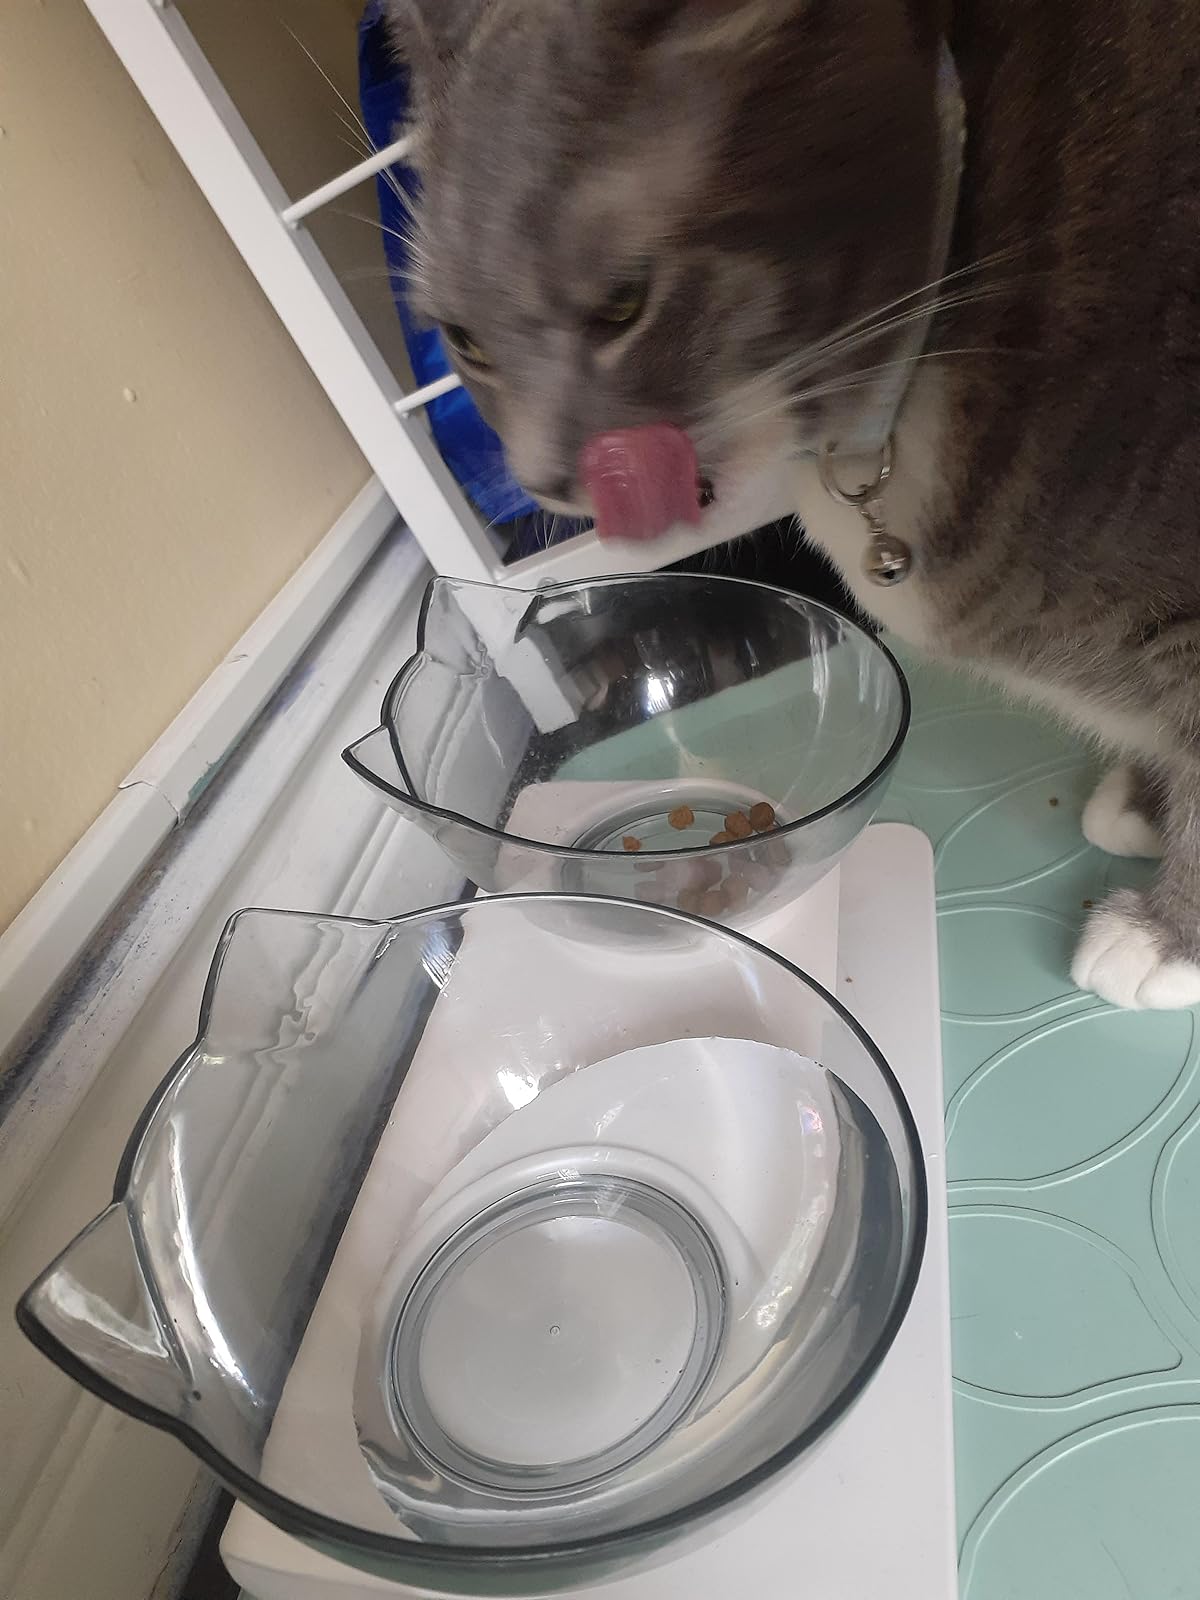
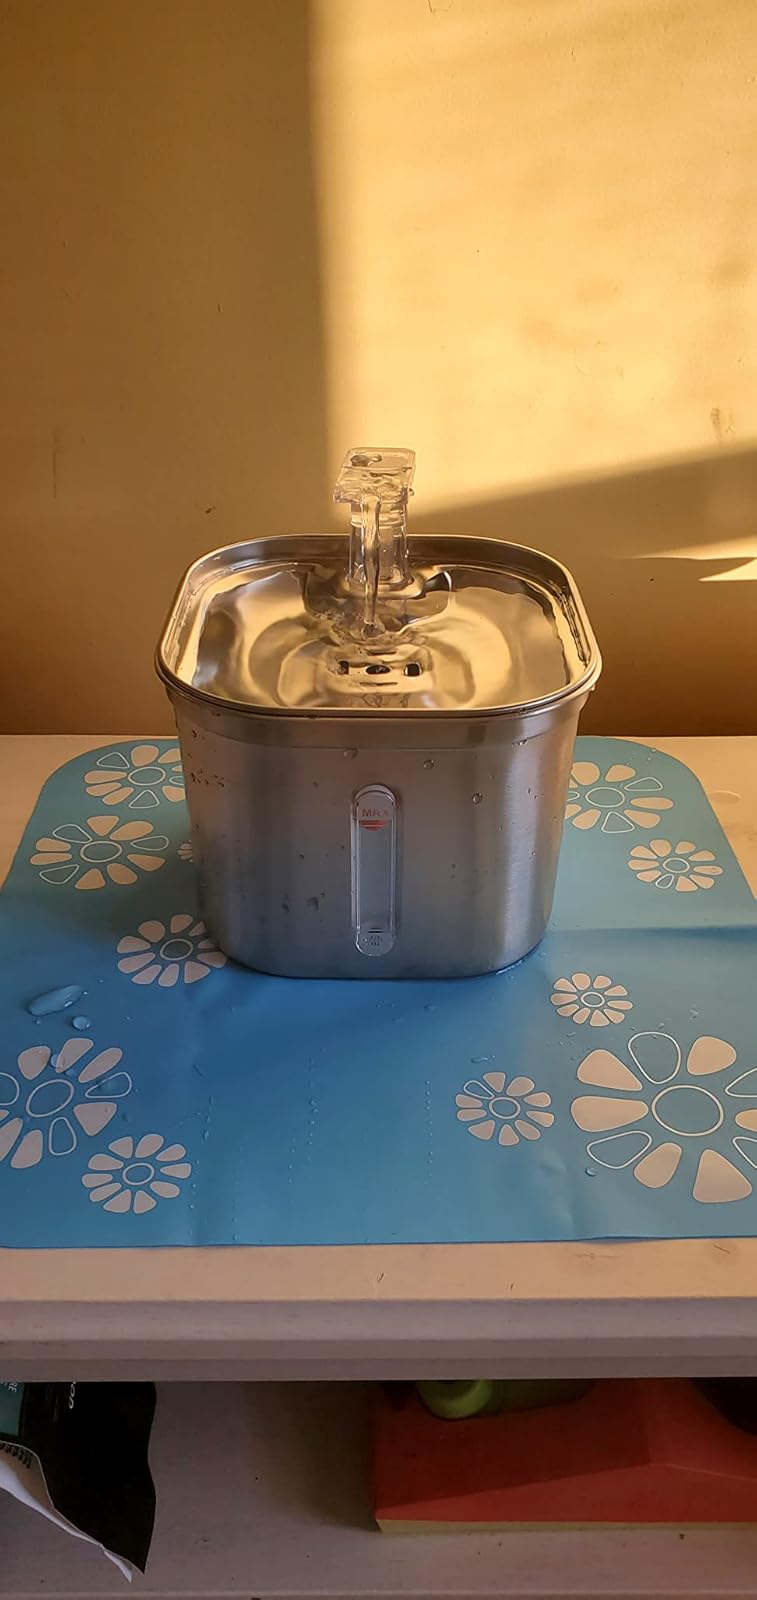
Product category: items_bowl
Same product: no